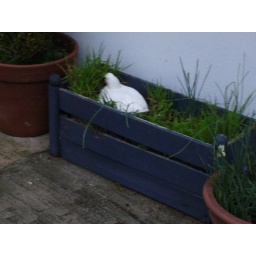
duck nesting in flower box